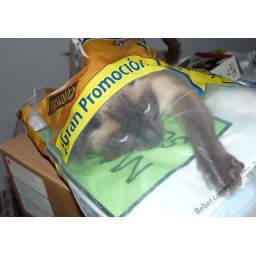
a cat in a plastic bag